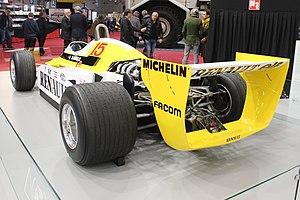
Exposition Renault Turbo à Rétromobile 2019
Rétromobile 2019 est la 44ᵉ édition du salon Rétromobile qui est consacré aux voitures anciennes et à l’ensemble des thèmes de la voiture de collection. Il se tient au Parc des expositions de la Porte de Versailles à Paris, en France.